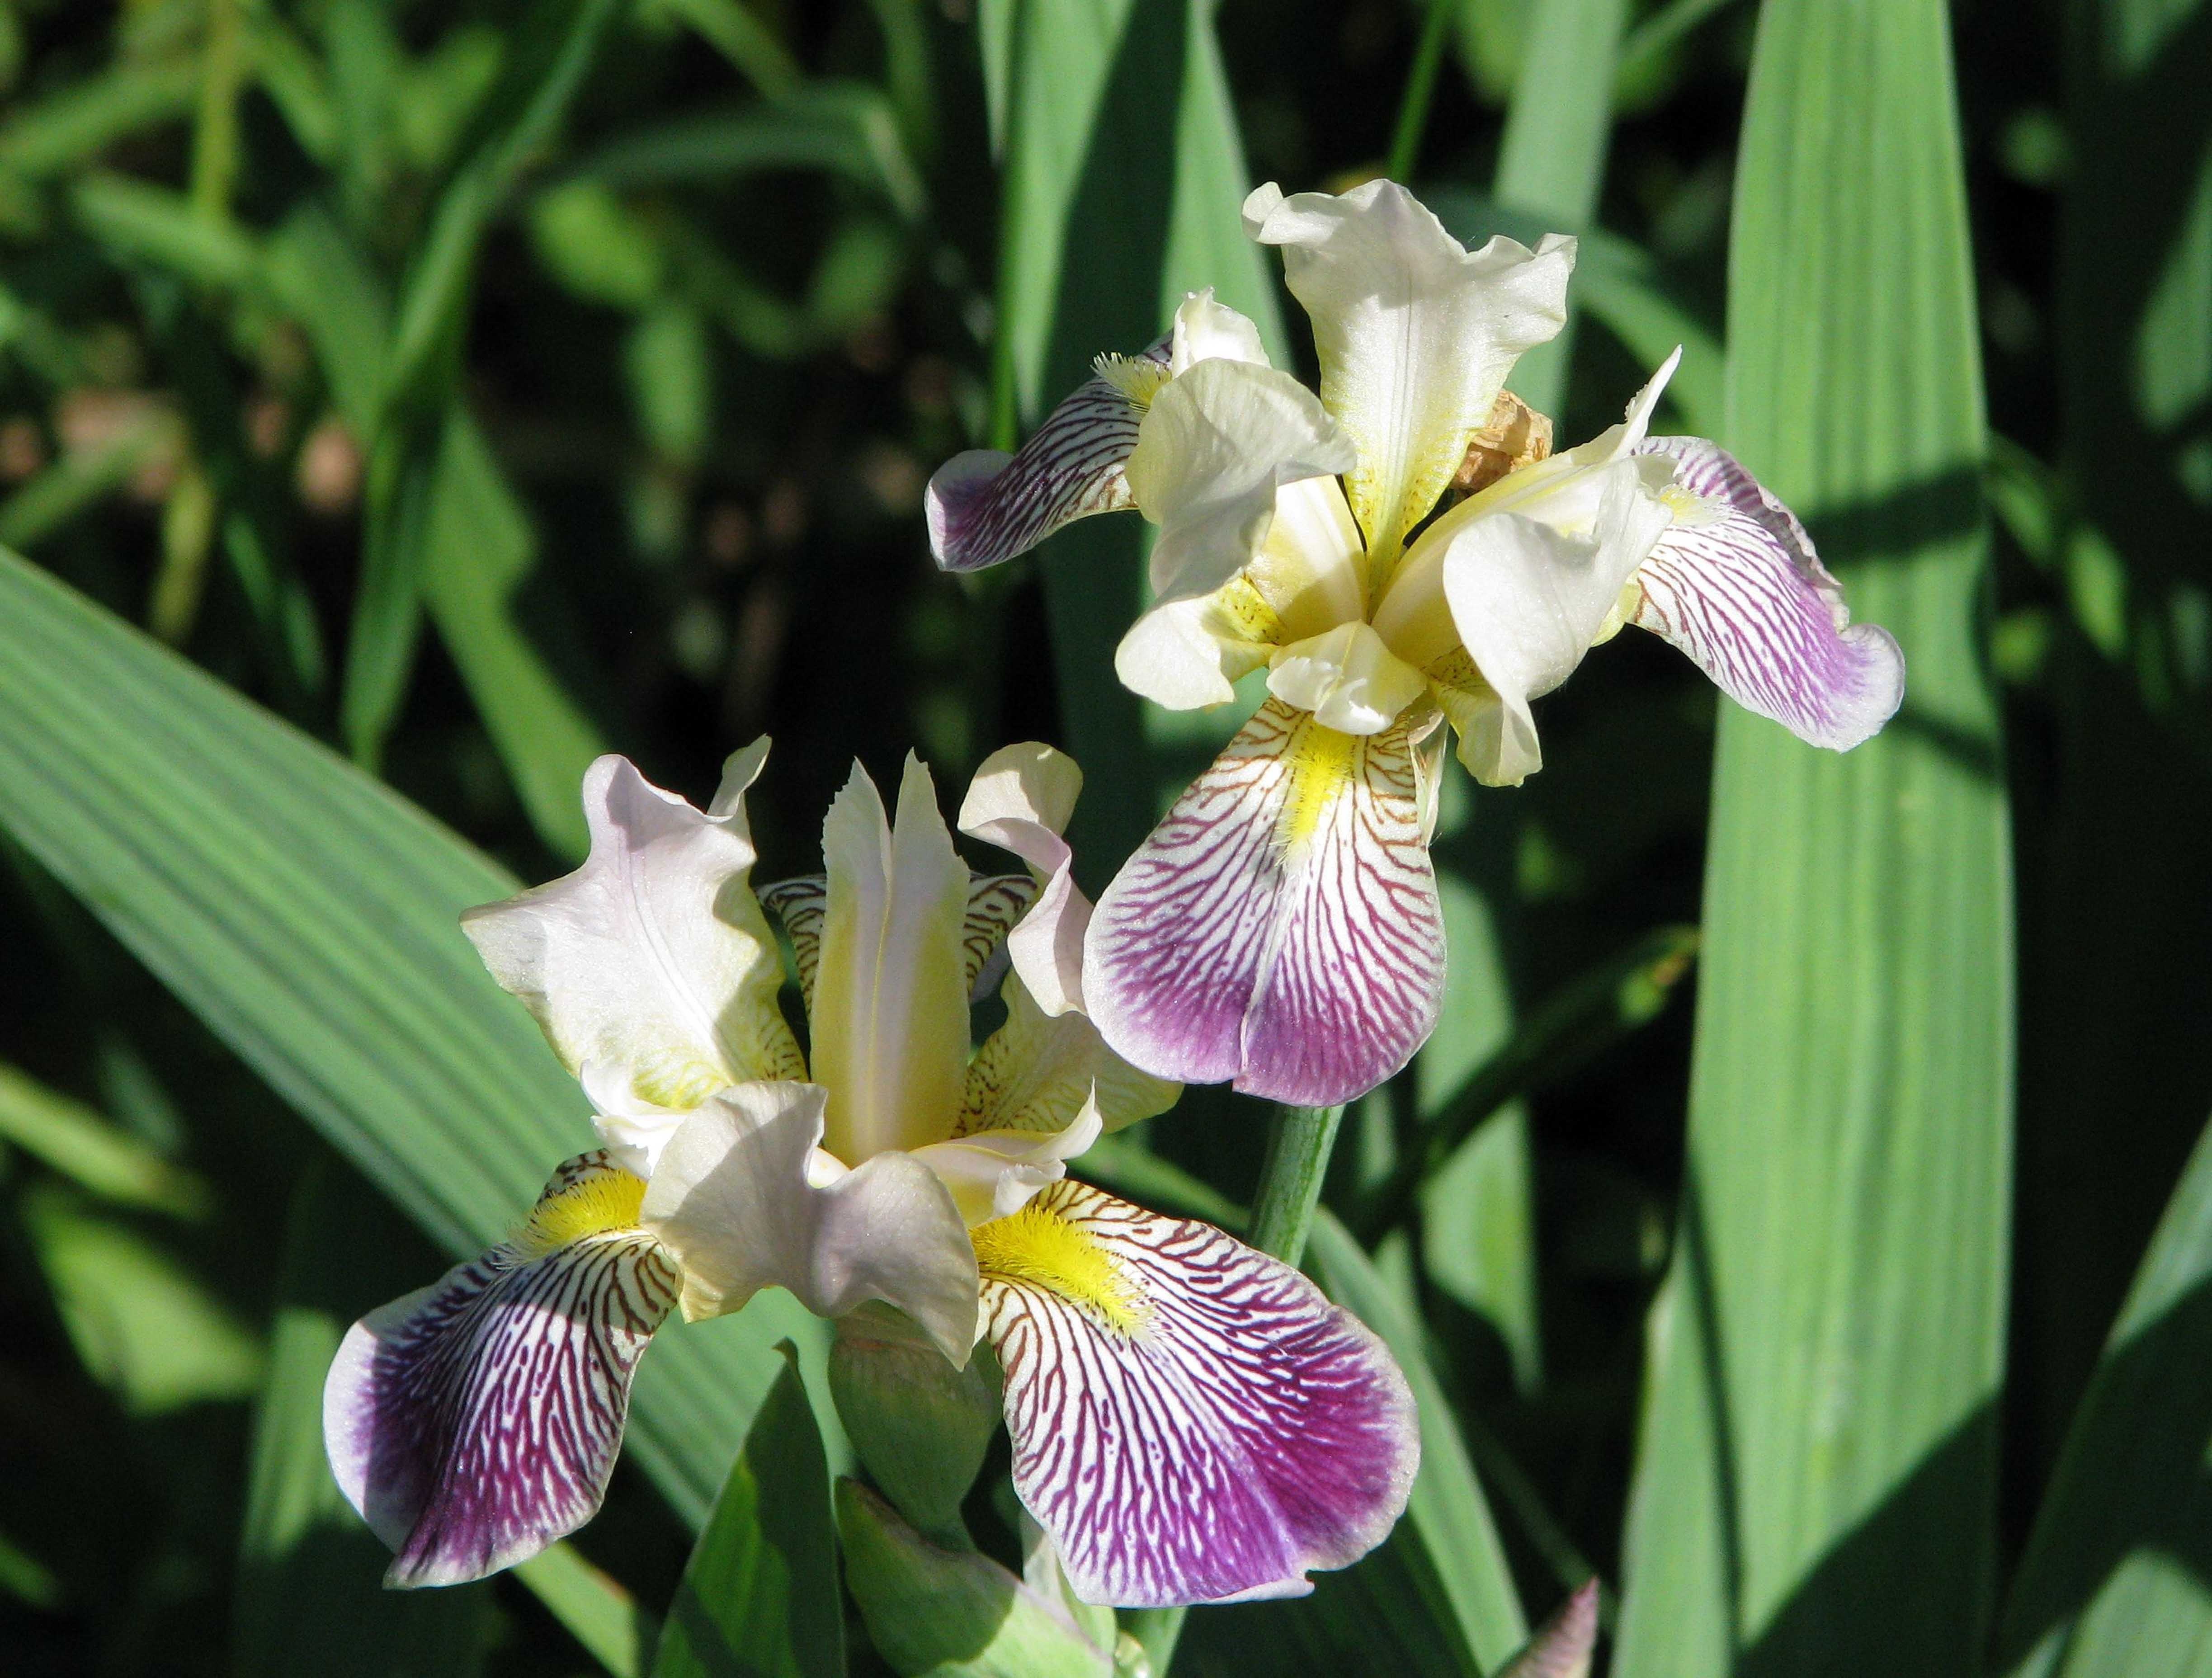
plant, flower, botany, flora, orchid, canada, iris, eye, ontario, flowering plant, moneymore, purple iris, northern blue flag, iris versicolor, land plant, christmas orchid, cattleya labiata